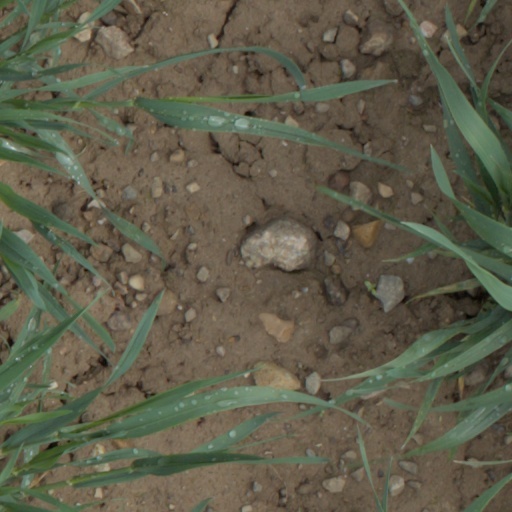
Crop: wheat